Portugal in the Reconquista

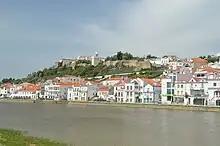
The Castle of Alcácer do Sal.

The Muslims refused an offer to surrender peacefully. The English and Normans pitched their camp to the west of the city while the Germans and Flemish chose the place where the Monastery of São Vicente de Fora now stands. A harsh siege followed in which the outer suburbs were violently taken and traction trebuchtes, underground mines and a large movable siege tower were used. At the end of three months and 20 days the Muslim defenders were severely afflicted by hunger and plague due to a lack of room to bury the dead and asked to surrender. The king solemnly entered the city on October 25.